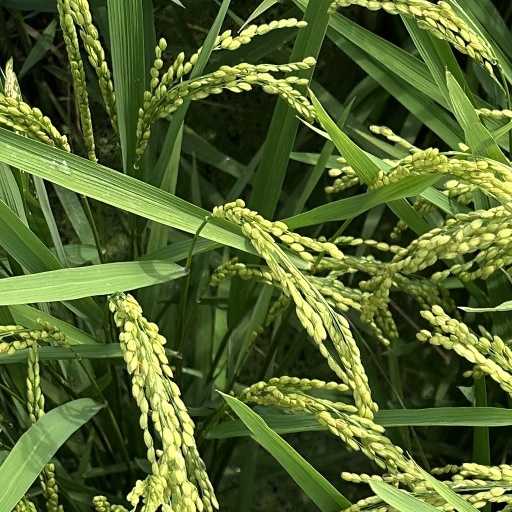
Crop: rice